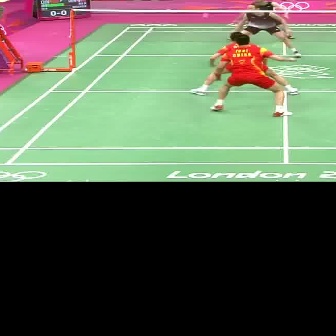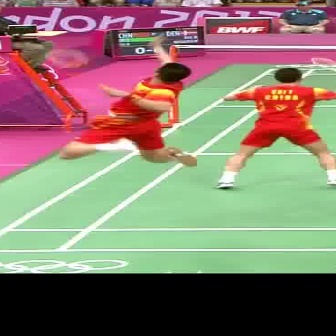
  Please identify the target specified by the bounding box [209,34,291,116] in the first image and locate it in the second image. Return the coordinates in [x_min,y_min,x_max,y_max] format.
Answer: [58,30,195,167]